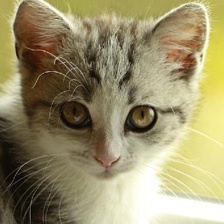
Label: animals